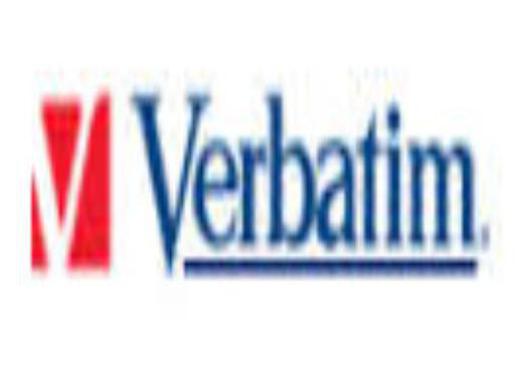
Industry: Necessities